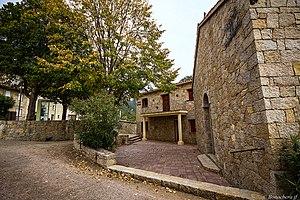
Place de la mairie
Chisa est une commune française située dans la circonscription départementale de la Haute-Corse et le territoire de la collectivité de Corse. Elle appartient à l'ancienne piève de Coasina, dans le Fiumorbo.